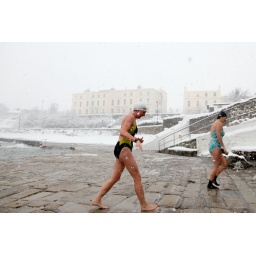
Two swimmers emerge from the water at Seapoint swimming spot as snow falls around them.  Photo Gary Fox